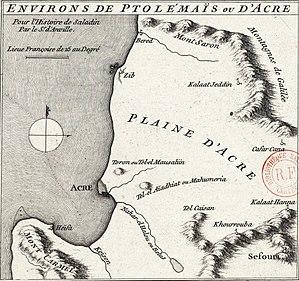
Environs de Ptolémaïs ou d'Acre pour l'Histoire de Saladin / par le Sr d'Anville.